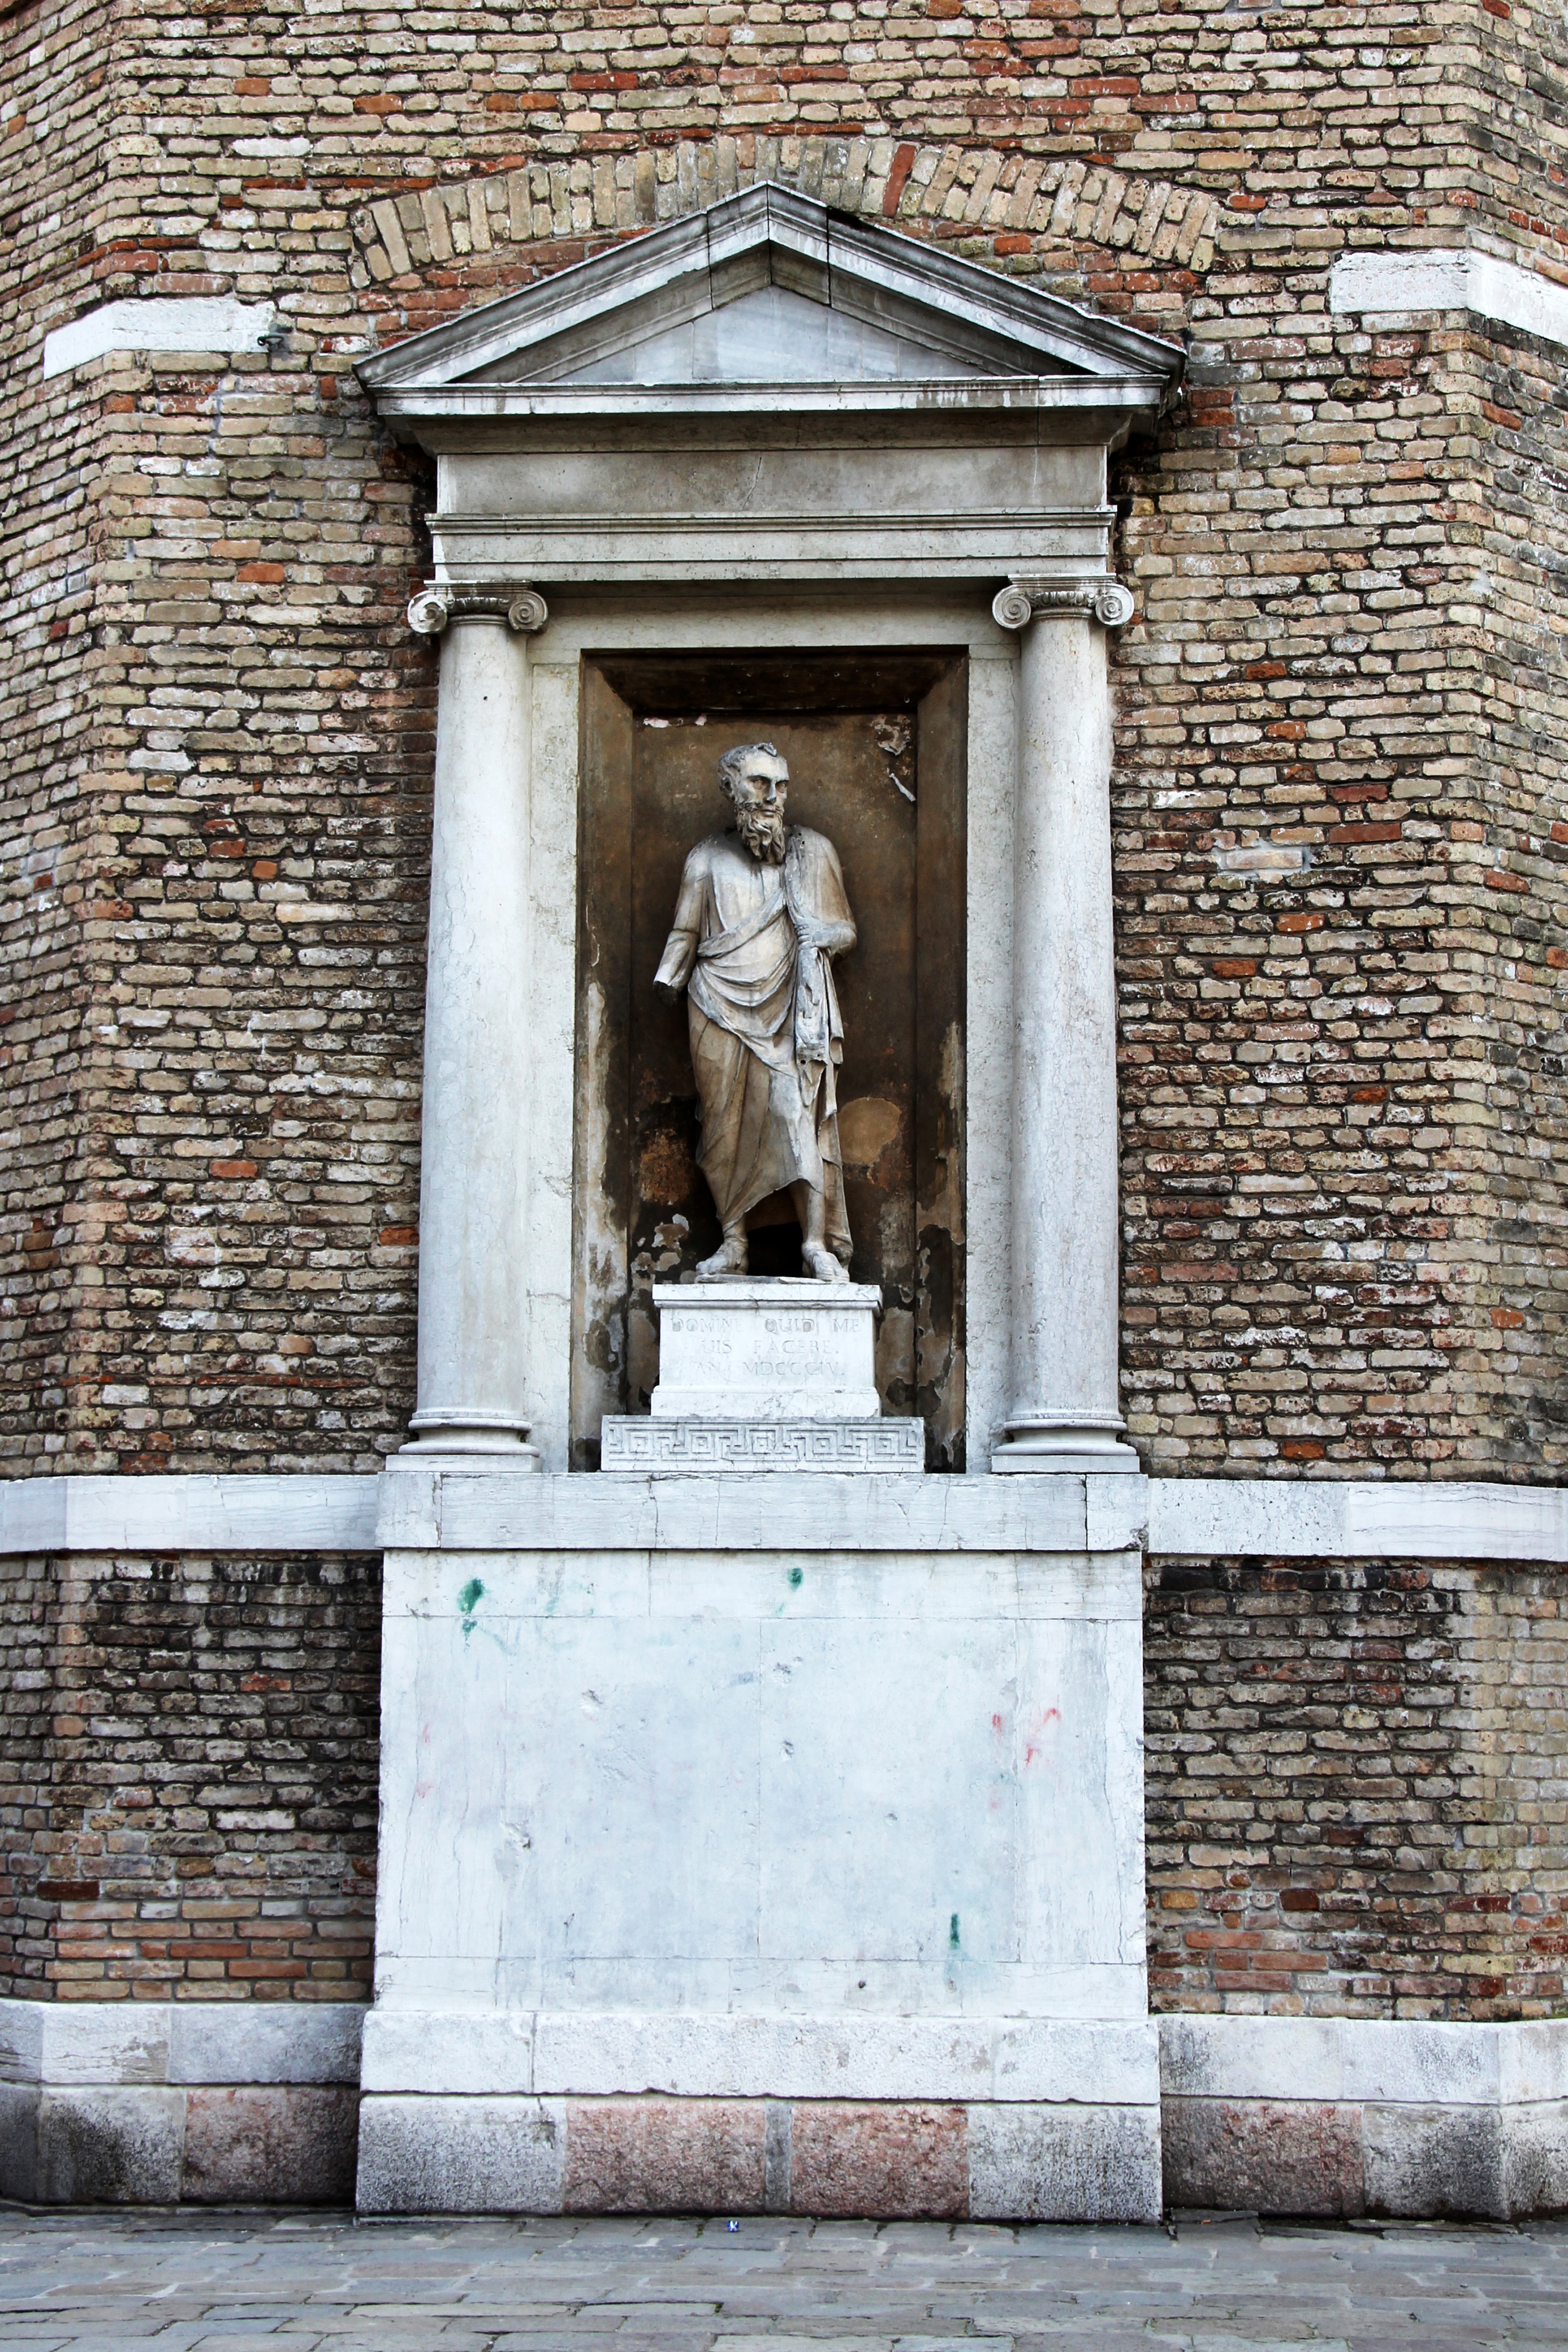
structure, window, wall, monument, statue, facade, door, ornament, fig, art, da vinci, temple, stucco element, urban area, ancient history